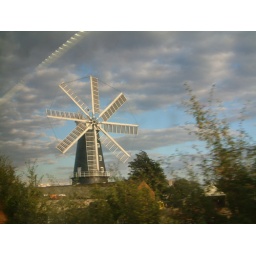
A windmill near Heckington station.This was taken through the window of the train we were travelling on.